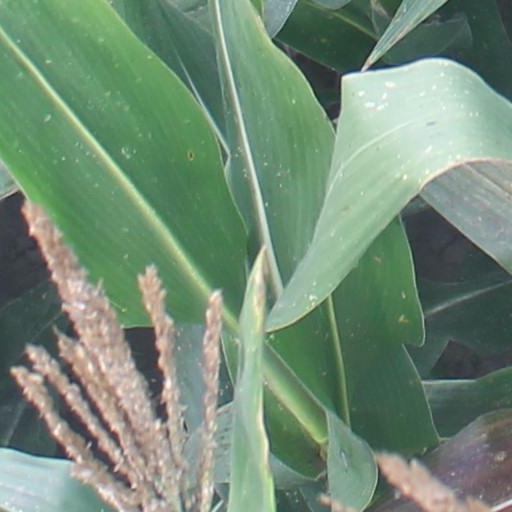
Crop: maize; corn